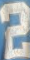
Number: 2